Princess Maria Josepha of Saxony (1867–1944)

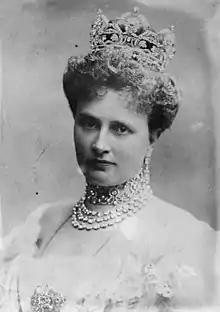

Princess Maria Josepha of Saxony (31 May 1867 – 28 May 1944) was the mother of Emperor Charles I of Austria and the fifth child of George of Saxony and Infanta Maria Anna of Portugal.